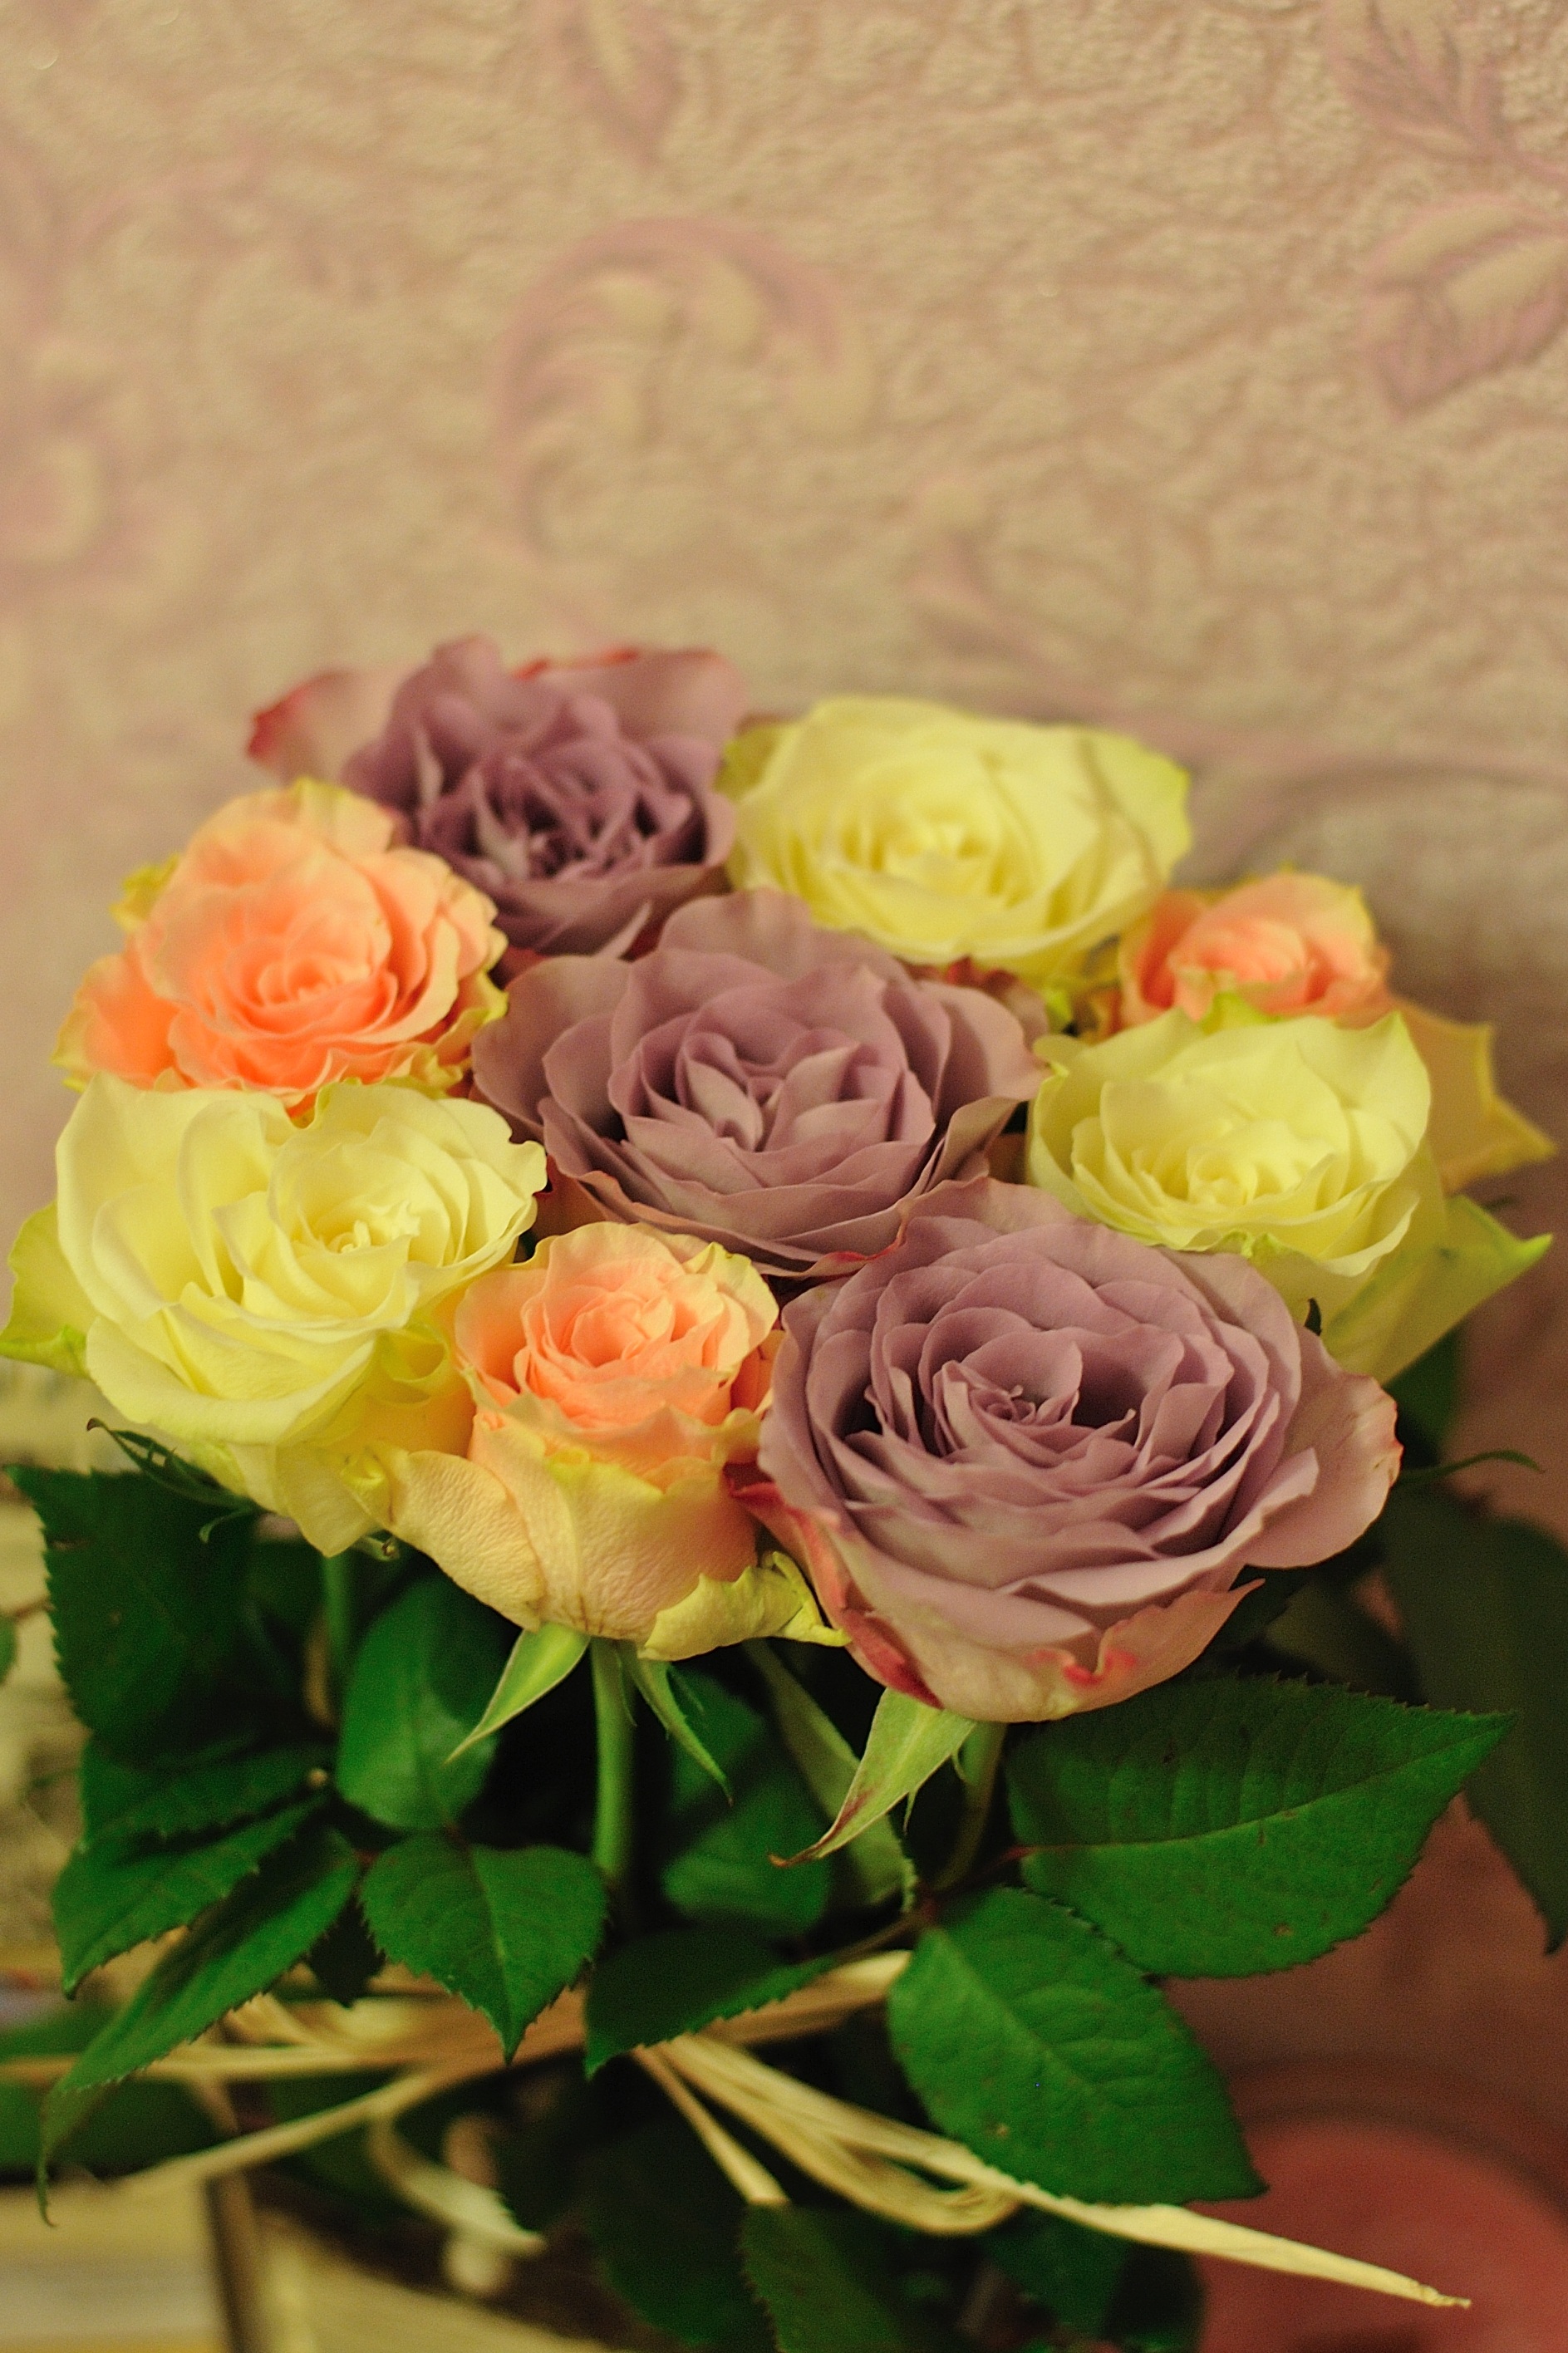
nature, plant, flower, petal, bouquet, rose, yellow, pink, flowers, roses, beautiful, floristry, floribunda, flowering plant, beautiful flowers, garden roses, rose family, flower bouquet, cut flowers, floral design, land plant, flower arranging